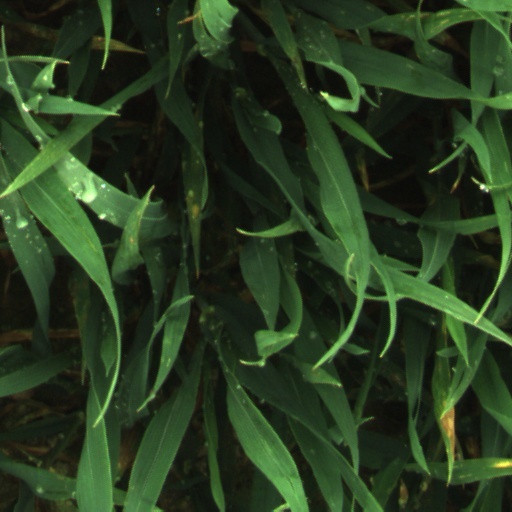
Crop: wheat